William J. Hochul Jr.

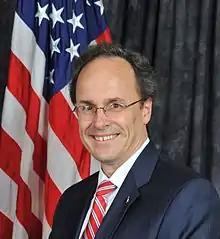
Hochul's official portrait, 2011

In 2006, William J. Hochul Jr. unsuccessfully applied to a counterterrorism position in the Executive Office for United States Attorneys. A 2008 report by the Department of Justice Office of the Inspector General revealed that Hochul's appointment was one of several appointments that were inappropriately blocked by G.W. Bush's Department of Justice official Monica Goodling due to political considerations. The report found that Hochul was passed over in favor of "a much less experienced, but politically acceptable, attorney". Hochul, who has variously registered to vote as both an independent and Democrat, is married to Kathleen C. Hochul, a longtime, politically-active Democrat. The report concluded that Goodling found Hochul objectionable "because of his and his wife's political affiliation" and instead appointed a registered Republican who lacked counterterrorism experience and did not have the requisite five years of experience as a federal prosecutor.